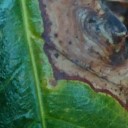
Label: Phoma